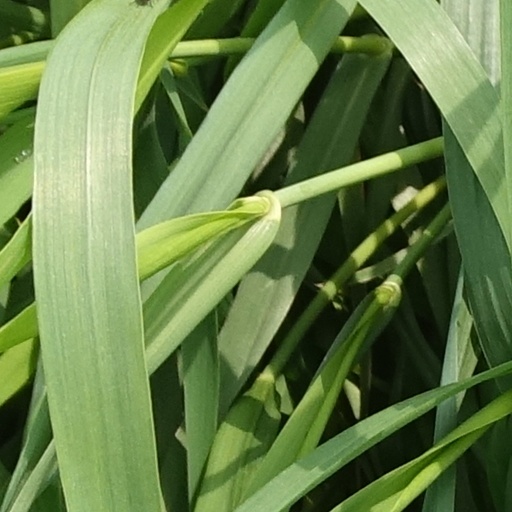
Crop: wheat